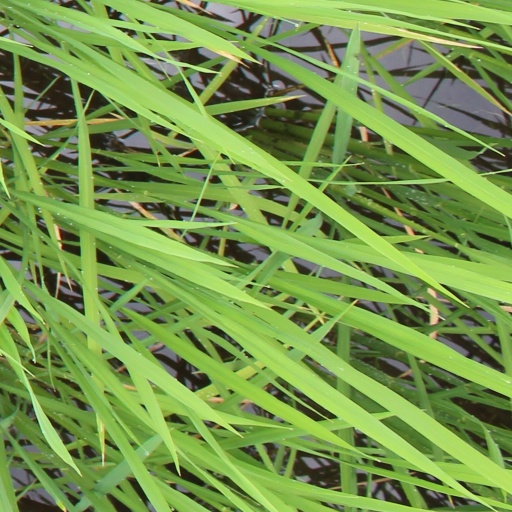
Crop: rice